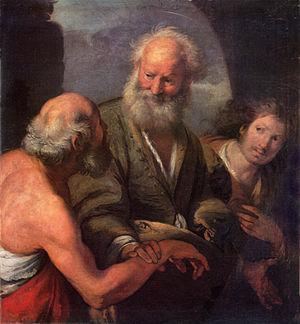
La Galerie d'art de Lviv est le plus grand musée des beaux-arts en Ukraine. Le musée est installé dans la rue Stefanika, à côté de la bibliothèque de Stefanik, dans le Palais Pototski construit sur les plans d’un architecte français. Ses collections regroupent 53 000 œuvres.